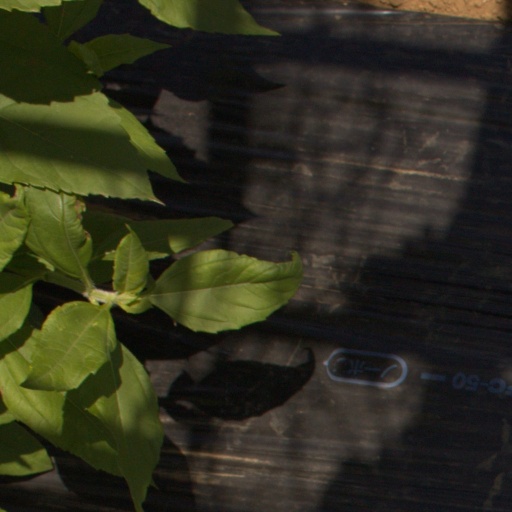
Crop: Jerusalem artichoke